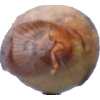
Label: onion